Wilhelm Kåge

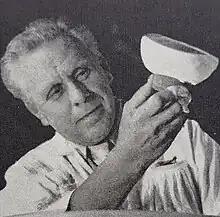
Wilhelm Kåge

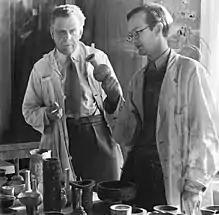
Wilhelm Kåge (left) and Stig Lindberg, c. 1938

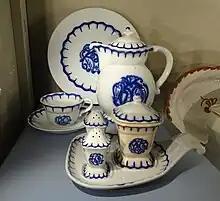
"Liljeblå" ceramics by Wilhelm Kåge (1917)

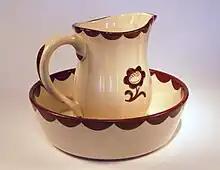
"Pyro" water jug and washbasin

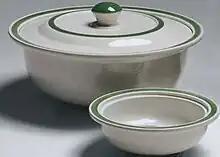
"Practika" ceramics (1933)

Algot Wilhelm Kåge (6 March 1889 – 25 November 1960) was a Swedish artist and designer, mainly known as a ceramic designer and as the artistic leader of the Gustavsberg porcelain factory.